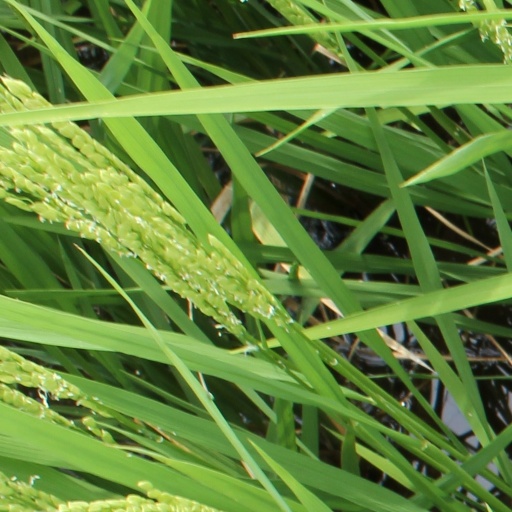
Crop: rice